Harry Stone

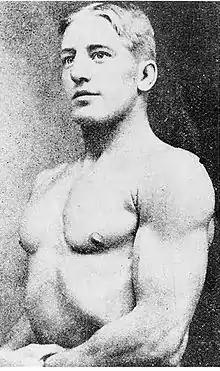
A young R.L. Baker

Former Australian boxer and Olympian R. L. "Snowy" Baker was the promoter who brought Stone to Australia, where he arrived in 1916 to box and defeat Herb "Kid" McCoy on April 22, Easter Saturday, in a twenty-round points decision at Sydney Stadium. Stone won using all his eccentric tricks to evade and confuse McCoy, but after his long voyage, he did not seem quite up to form.